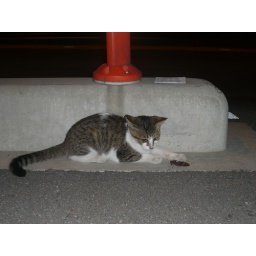
A cute stray cat by the female dorm, eating a locust